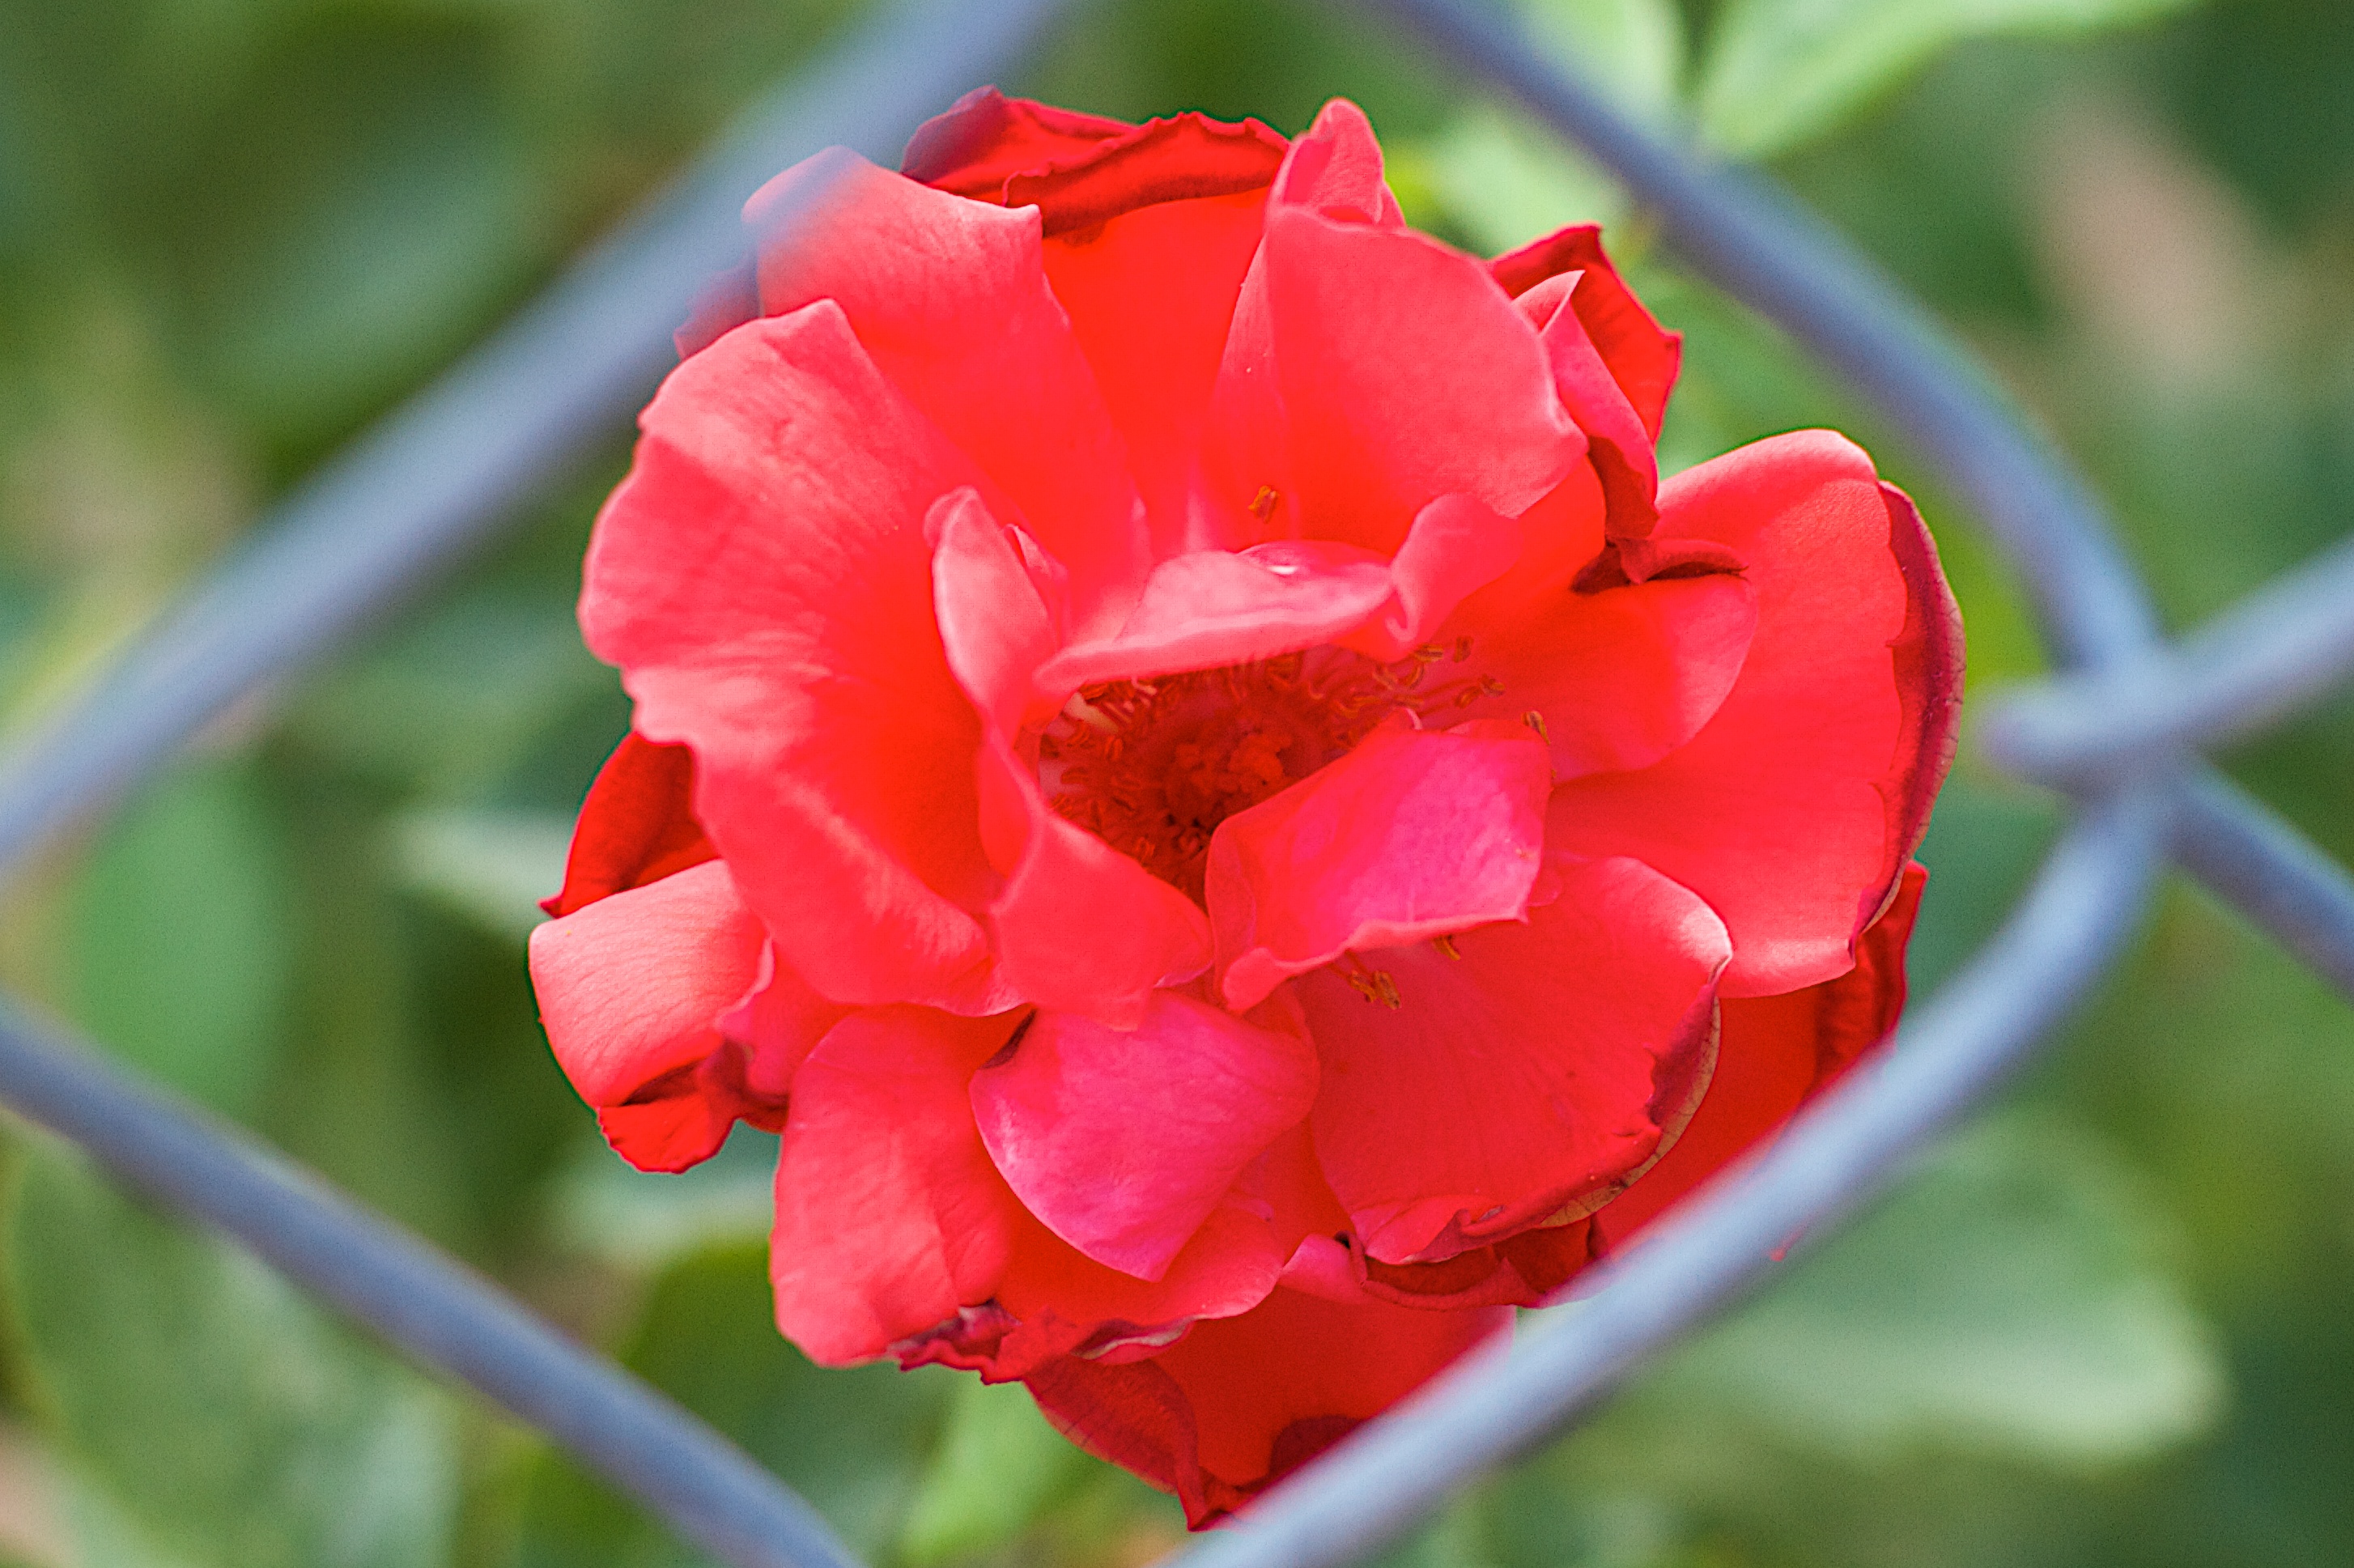
blossom, plant, flower, petal, rose, red, botany, flora, shrub, floribunda, macro photography, flowering plant, garden roses, rose family, land plant